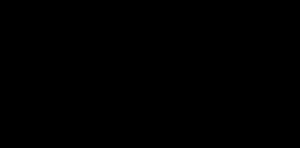
En chimie, un analogue structurel, analogue chimique ou simplement analogue, est un composé ayant une structure chimique similaire à un autre composé, mais différant de celui-ci par un certain composant. Il peut différer de un ou plusieurs atomes, groupes fonctionnels, sous-structures, qui sont remplacés par d'autres atomes, groupes fonctionnels ou sous-structures.